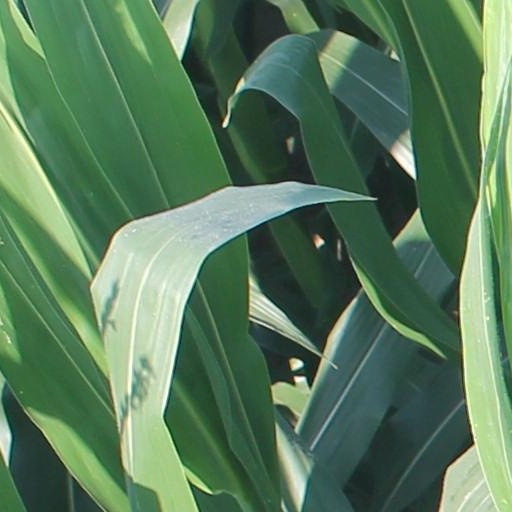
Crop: maize; corn